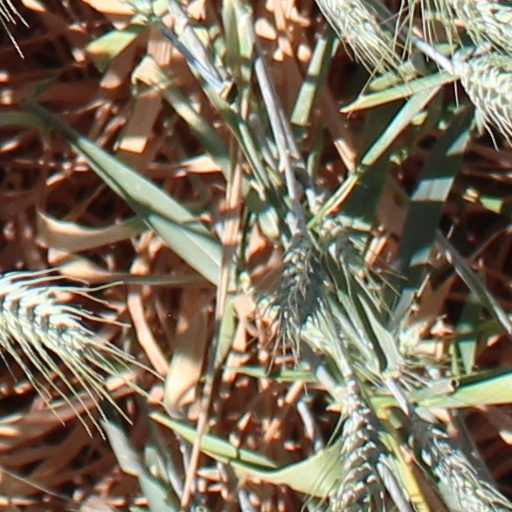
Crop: wheat